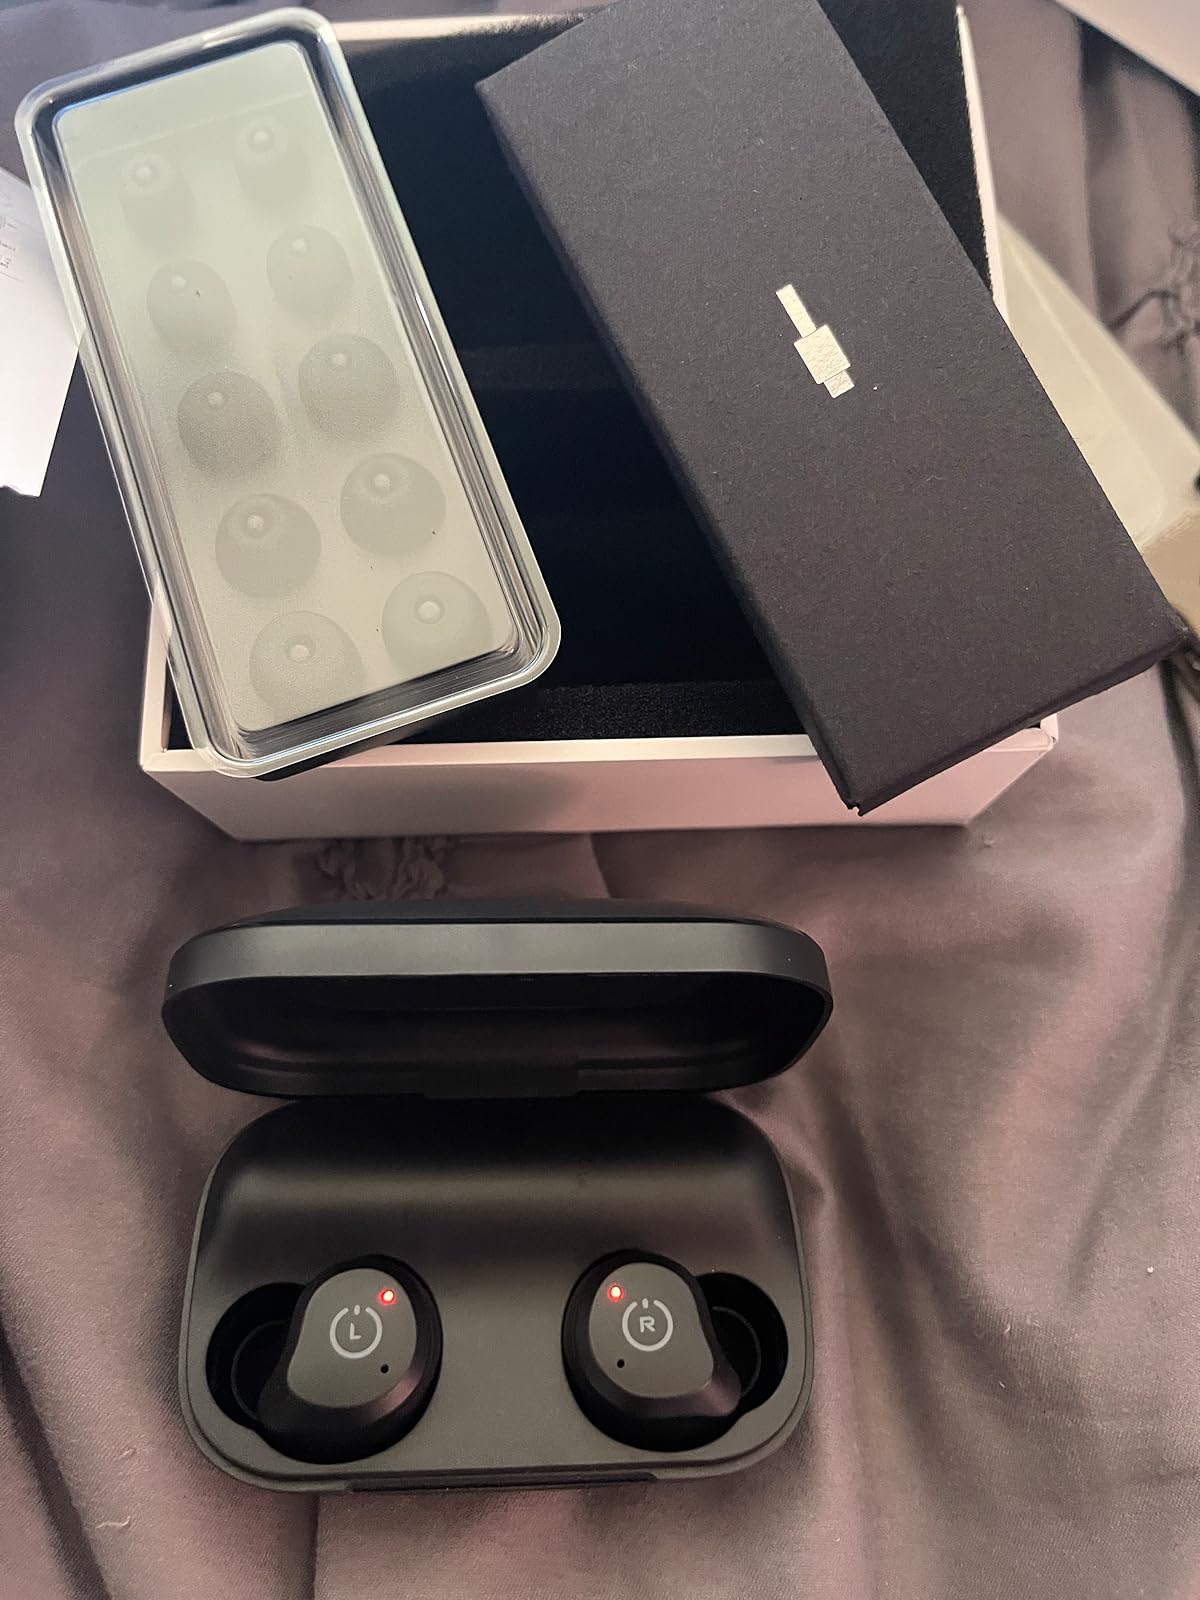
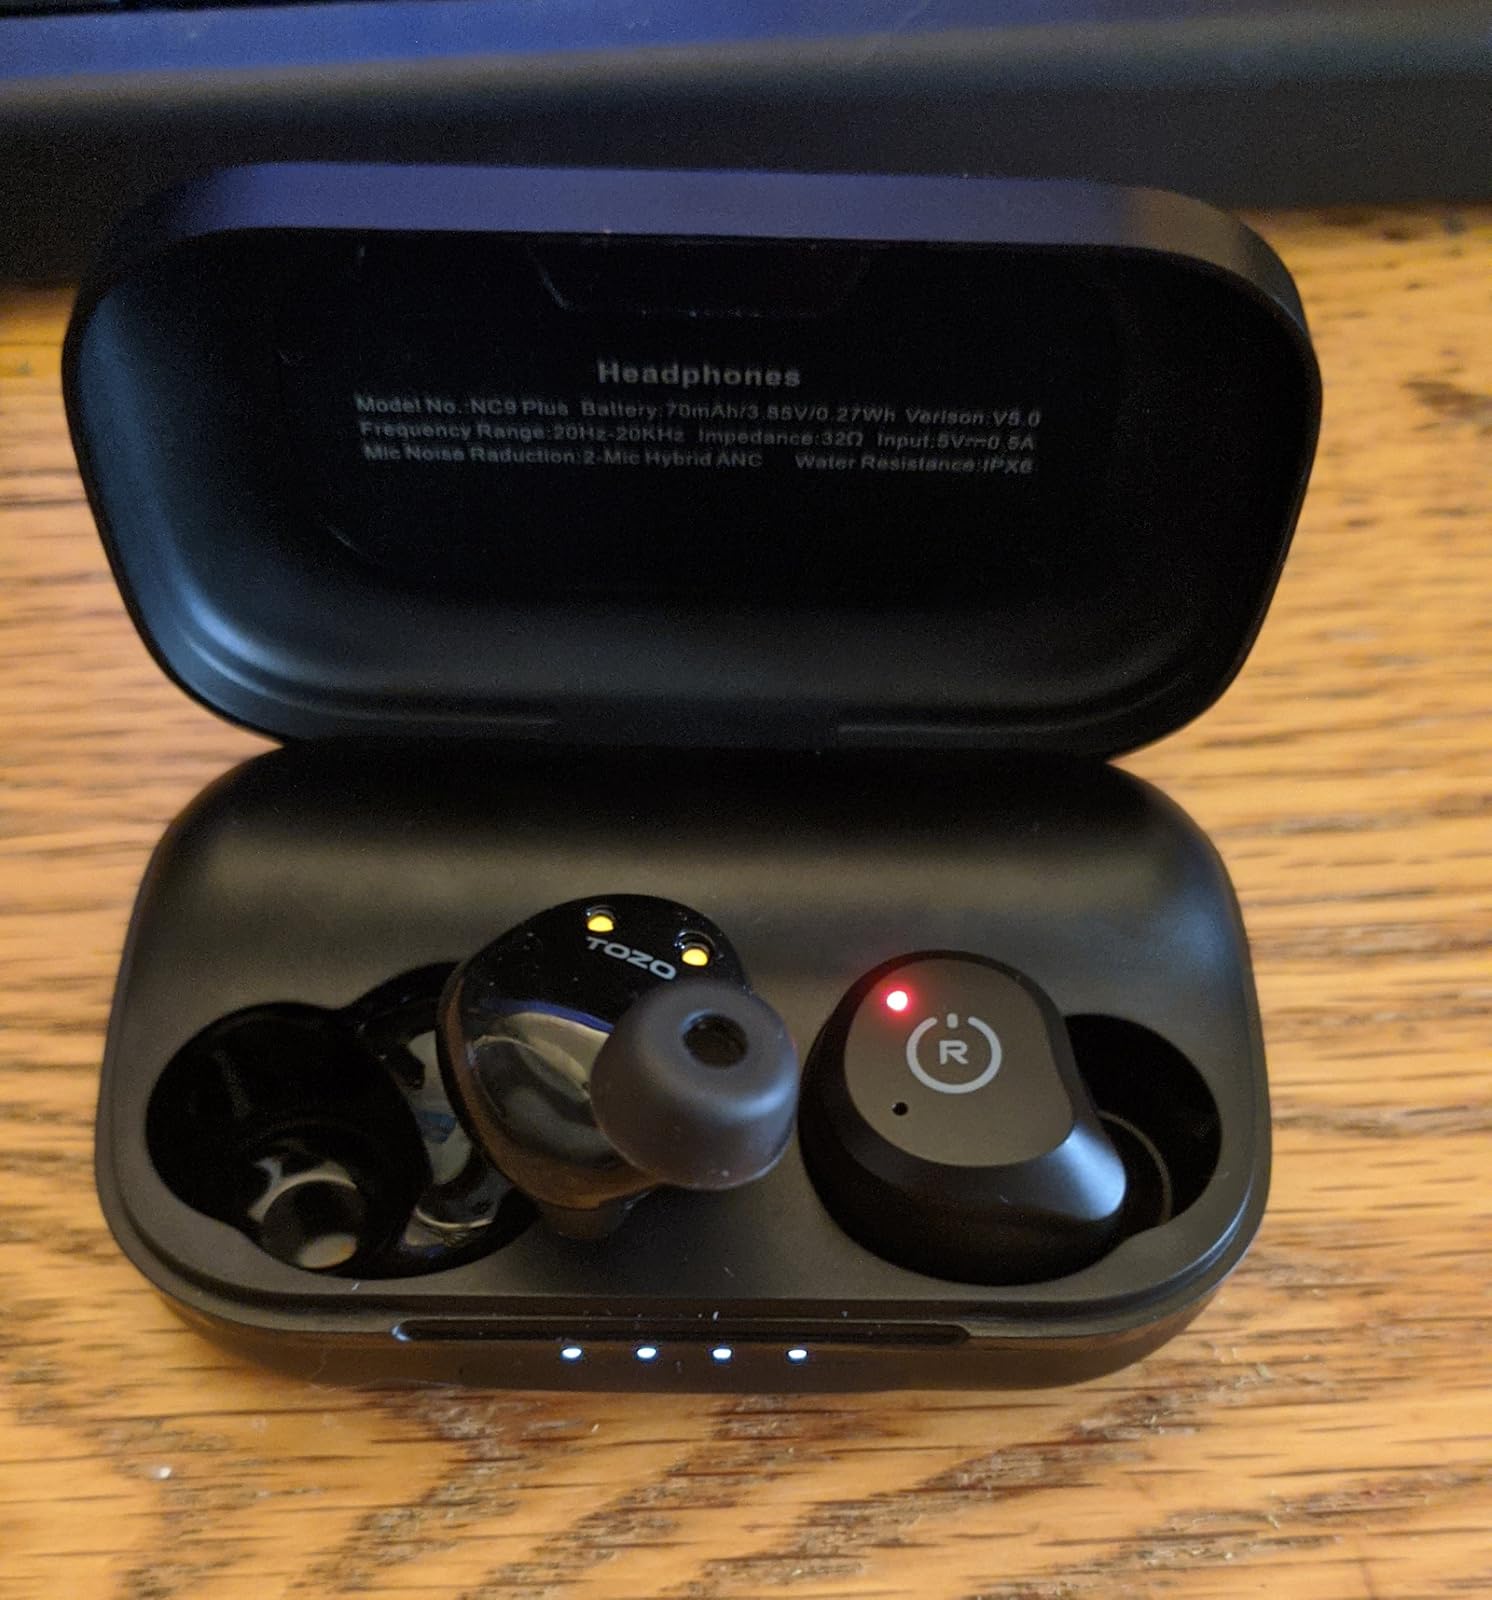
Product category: earbuds
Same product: yes